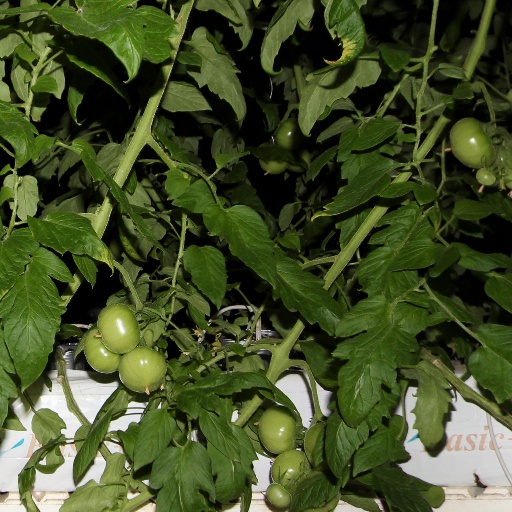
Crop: tomato